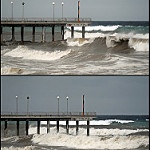
Scene: Outdoor